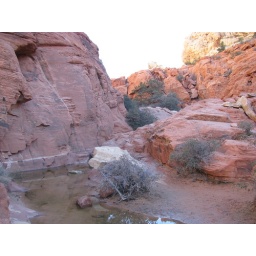
water in the canyon at Red Rock